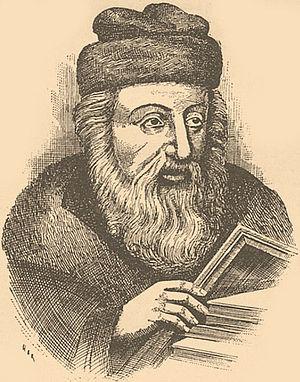
Akiva Eiger est une des plus grandes autorités talmudiques, décisionnaire et leader du judaïsme européen du début du XIXᵉ siècle.